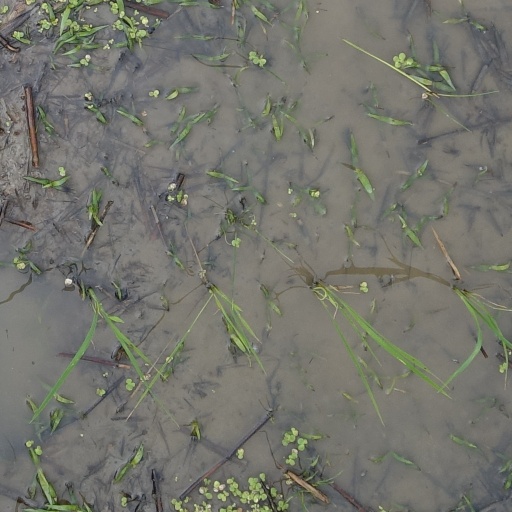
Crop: rice